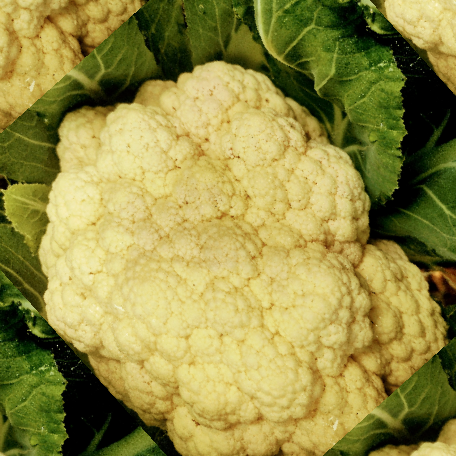
Label: Disease Free